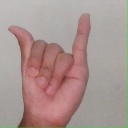
अक्षर: य